Conservatism in Canada

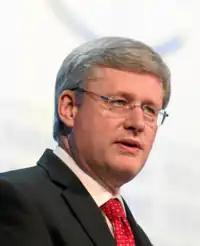
Prime Minister Stephen Harper in 2012

Joe Clark became Prime Minister with a minority government in 1979, but lost to a non-confidence vote after only nine months, and the Liberals again took power. After Pierre Trudeau's retirement in 1984, his successor, John Turner, called a federal election, which was won in a landslide by the PCs under Brian Mulroney. Mulroney succeeded by uniting conservatives from Western Canada with those from Quebec. During his tenure, the government unsuccessfully attempted to negotiate the status of Quebec through the failed Meech Lake and Charlottetown Accords.